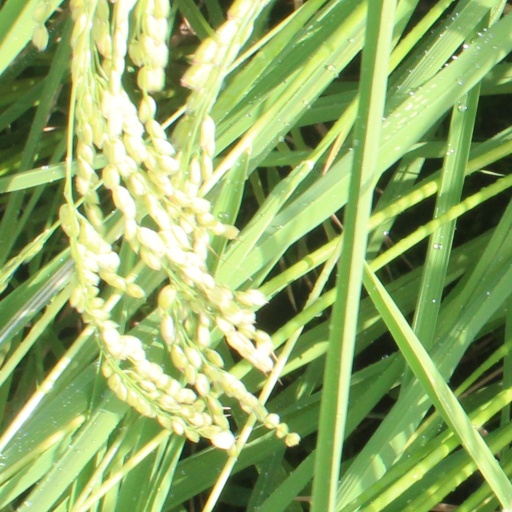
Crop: rice